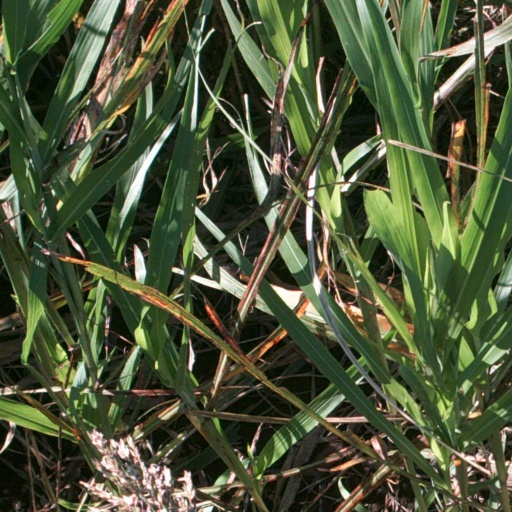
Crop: sorghum